Henri Nannen

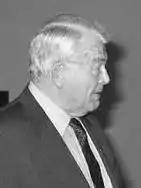
Nannen in 1987

Henri Nannen (25 December 1913 in Emden – 13 October 1996 in Hanover) was a German journalist and art collector. He became one of the most prominent journalists and magazine publishers in Germany.